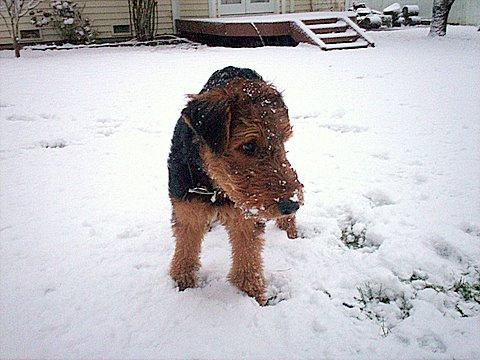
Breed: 200-n000008-Airedale